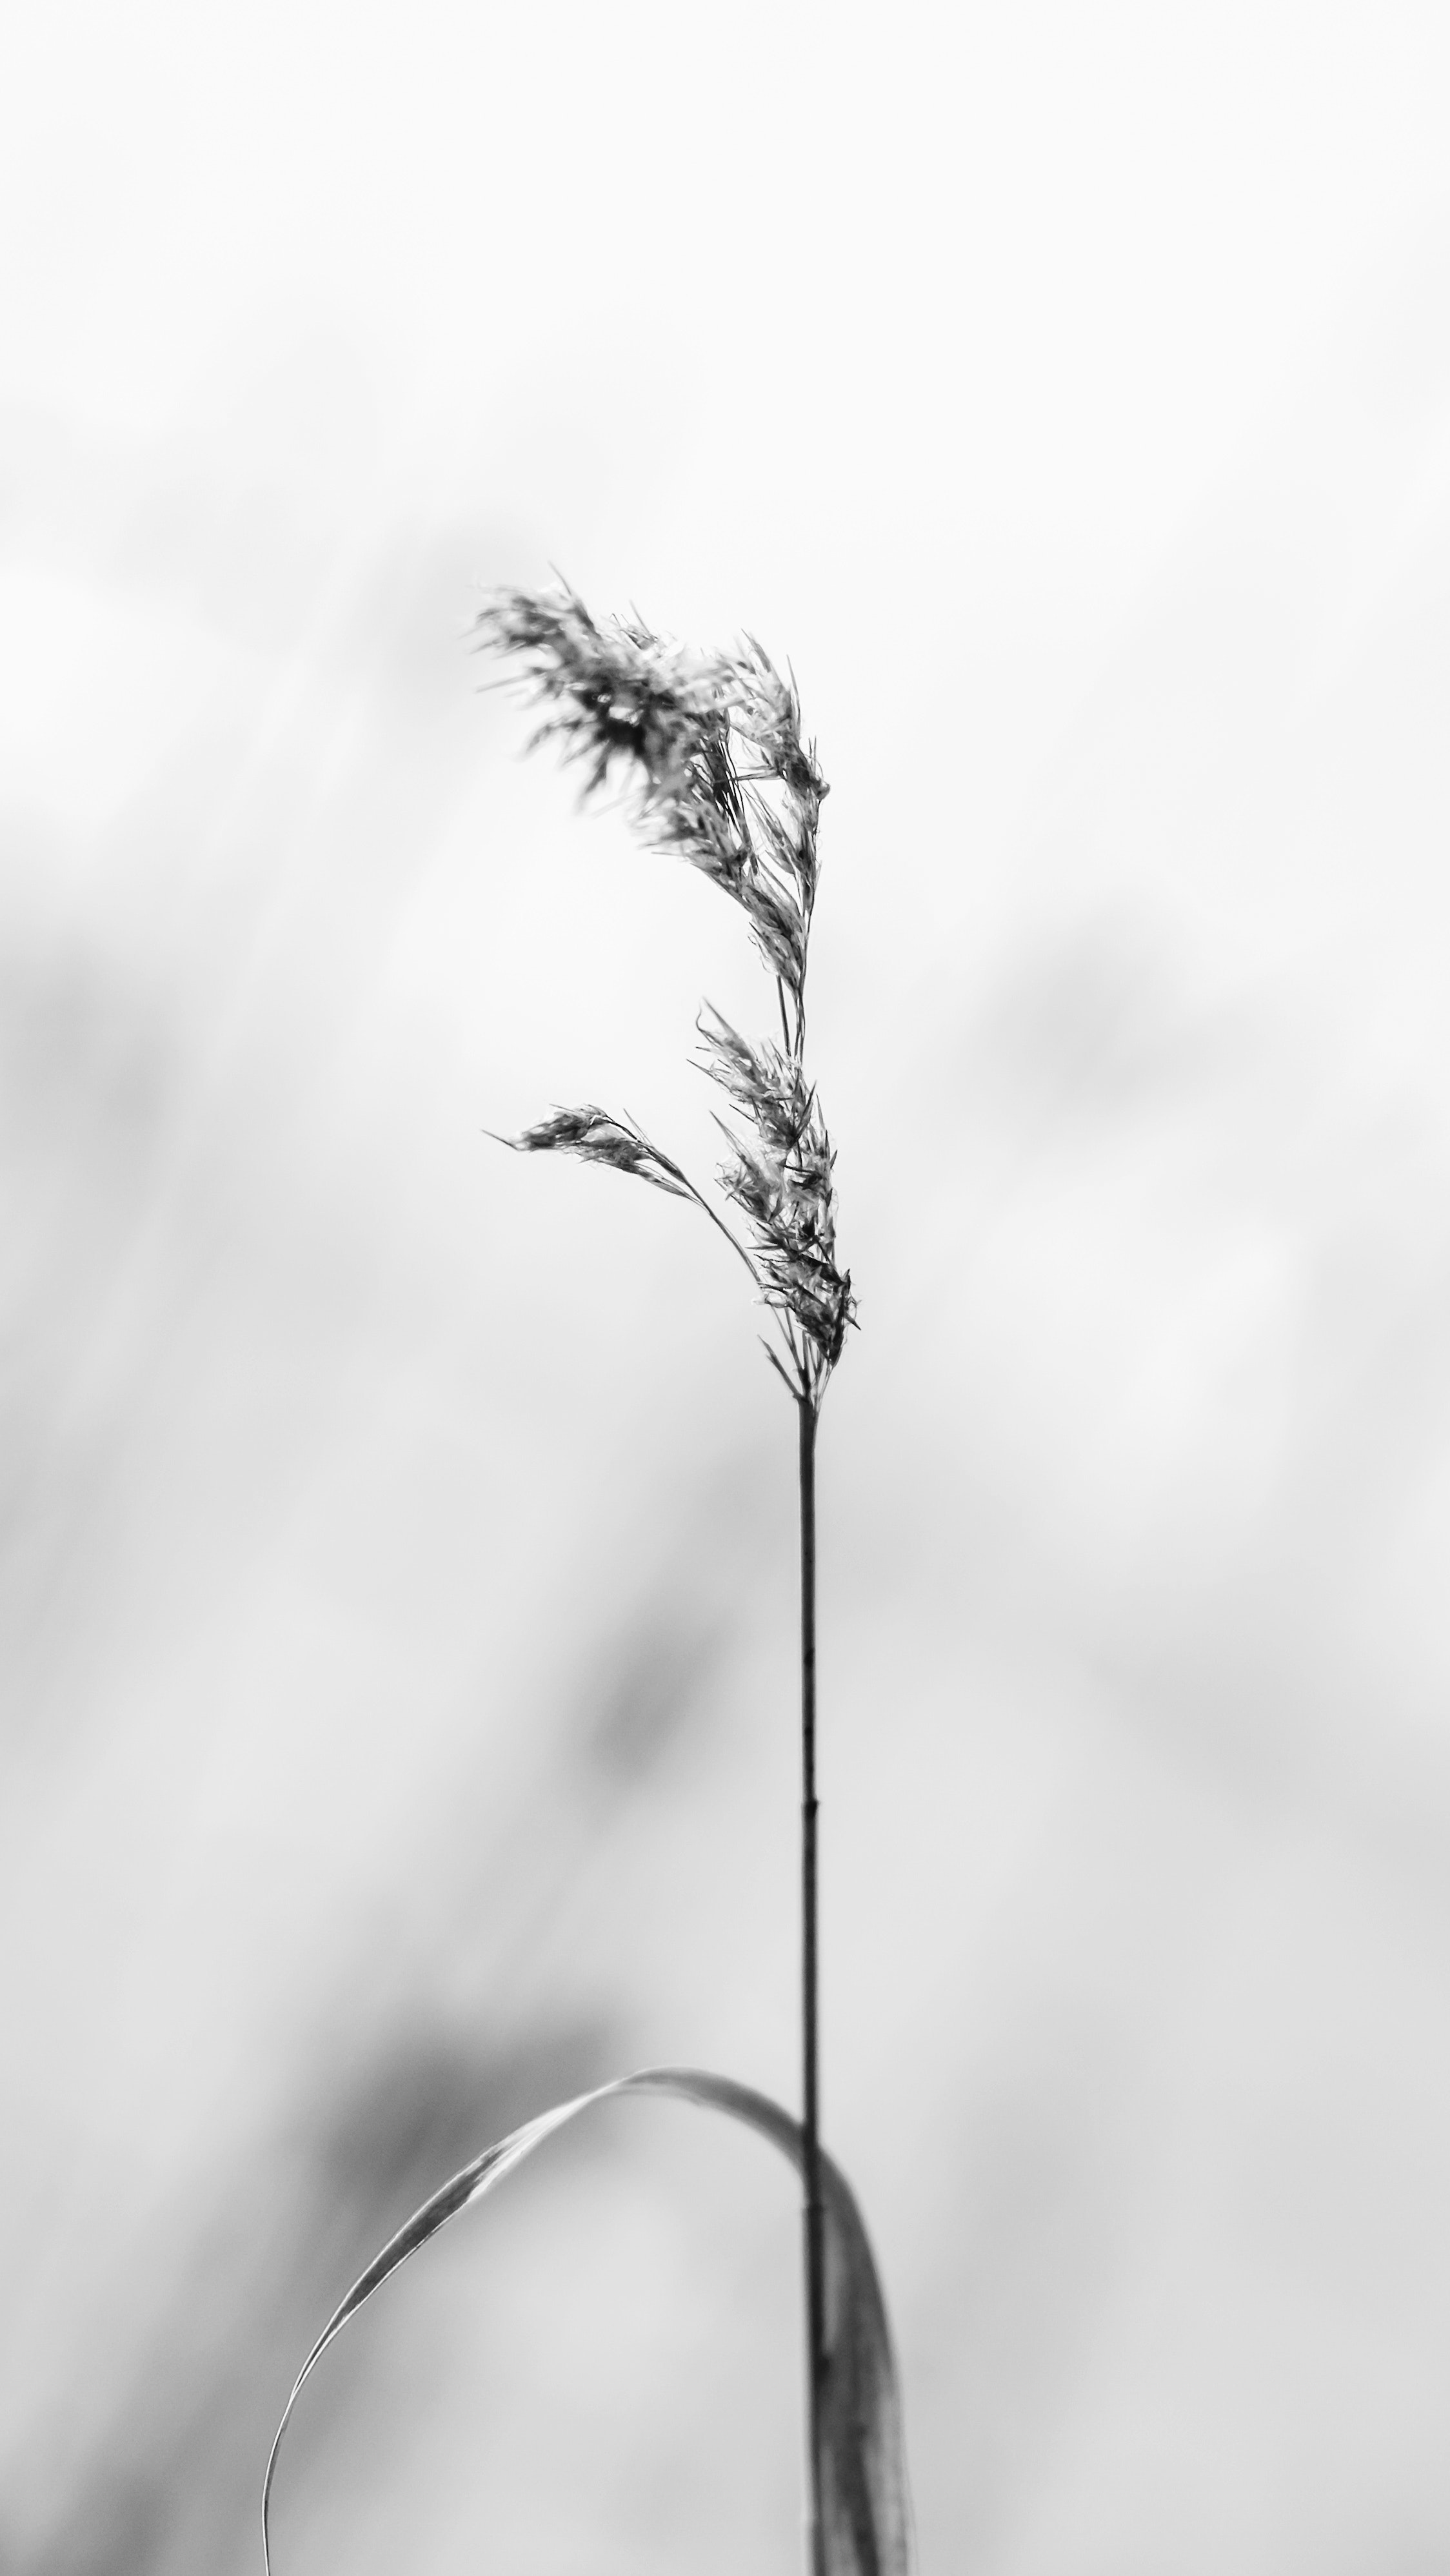
natural, plant, eye, sky, flower, water, cloud, terrestrial plant, twig, tree, flowering plant, monochrome photography, monochrome, Pedicel, grass, freezing, wildflower, wind, macro photography, moisture, plant stem, herb, still life photography, vascular plant, wildlife, frost, bud